Arthur Treacher's

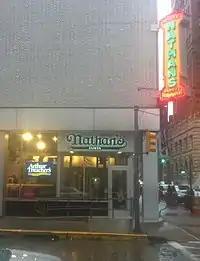
A since-closed Arthur Treacher's co-branded with a Nathan's Famous in downtown Pittsburgh

The chain was also looking for a namesake and they purchased the rights to Arthur Treacher (1894–1975), an English character actor typecast as "the perfect butler" for his performances as Jeeves, a butler in several Shirley Temple films in addition to the role of Constable Jones in "Mary Poppins" from . At the time the chain was founded, Treacher was best known as the announcer and sidekick to Merv Griffin on "The Merv Griffin Show". Although Treacher never confirmed whether he had a financial involvement in the restaurants, he was "a spokesman for the restaurant chain in its early years, underscoring the British character of its food." Treacher sometimes visited the restaurants, arriving in a red double-decker bus.